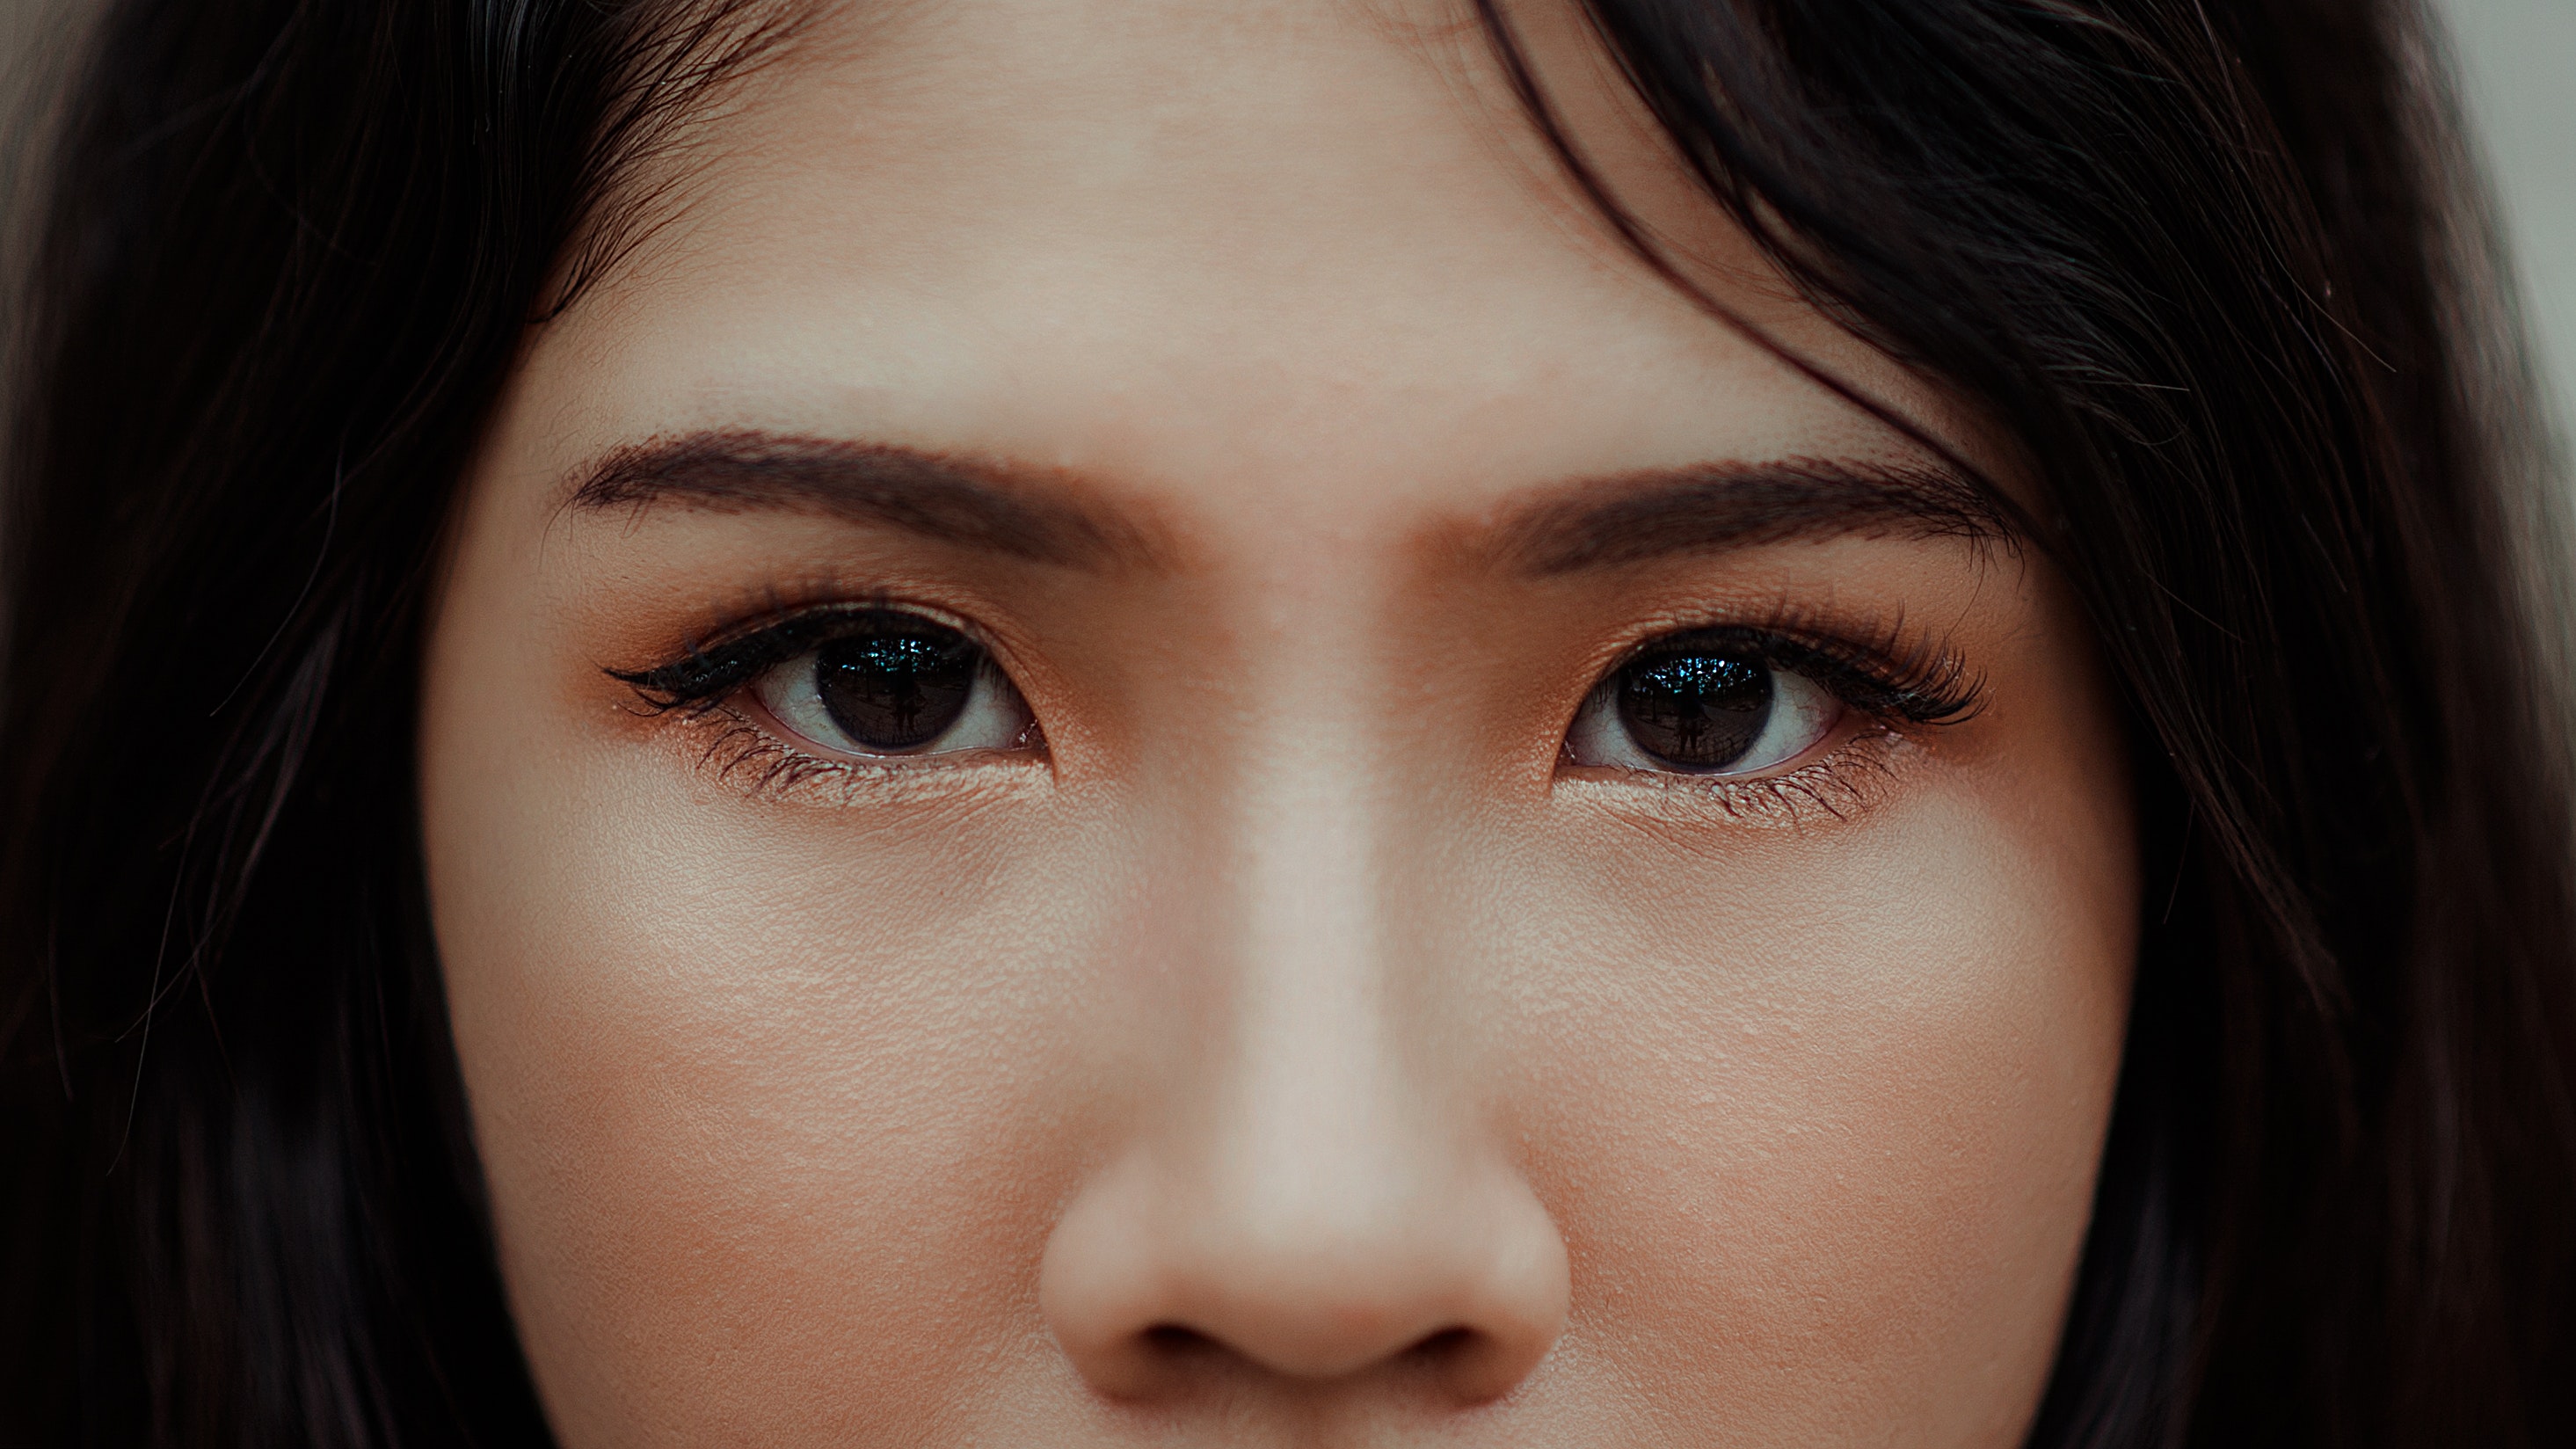
face, eyebrow, hair, nose, forehead, eyelash, skin, eye, lip, cheek, close up, beauty, head, chin, organ, iris, brown, black hair, jaw, eye liner, Material property, photography, brown hair, Step cutting, makeover, eyelash extensions